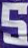
Number: 5